William Henry Steward

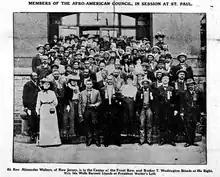
Afro-American Council at 1902 meeting in St. Paul, Minnesota.

As a leader in the community, Steward was consistently involved in issues of race relations. His methods were generally moderate, seeking to further African American interests without offending his white supporters. Even before Booker T. Washington became a national figure, Steward became associated with Washington; and as with Washington expressed a philosophy of racial self-help and of working with whites, even when white viewpoints were paternalistic. Like Washington, he frequently worked behind the scenes, and did so with Washington's help in 1904 in opposing a bill to disfranchise blacks in the Kentucky Legislature. In the late 1890s and early 1900s, Steward was a prominent member of the National Afro-American Council. He was president of the council from 1904 to 1905, following Journalist Timothy Thomas Fortune and preceding Bishop Alexander Walters in that position. The council was dominated by Washington and included a number of important leaders including W. E. B. Du Bois who went on to form the NAACP and anti-lynching activist Ida B. Wells.